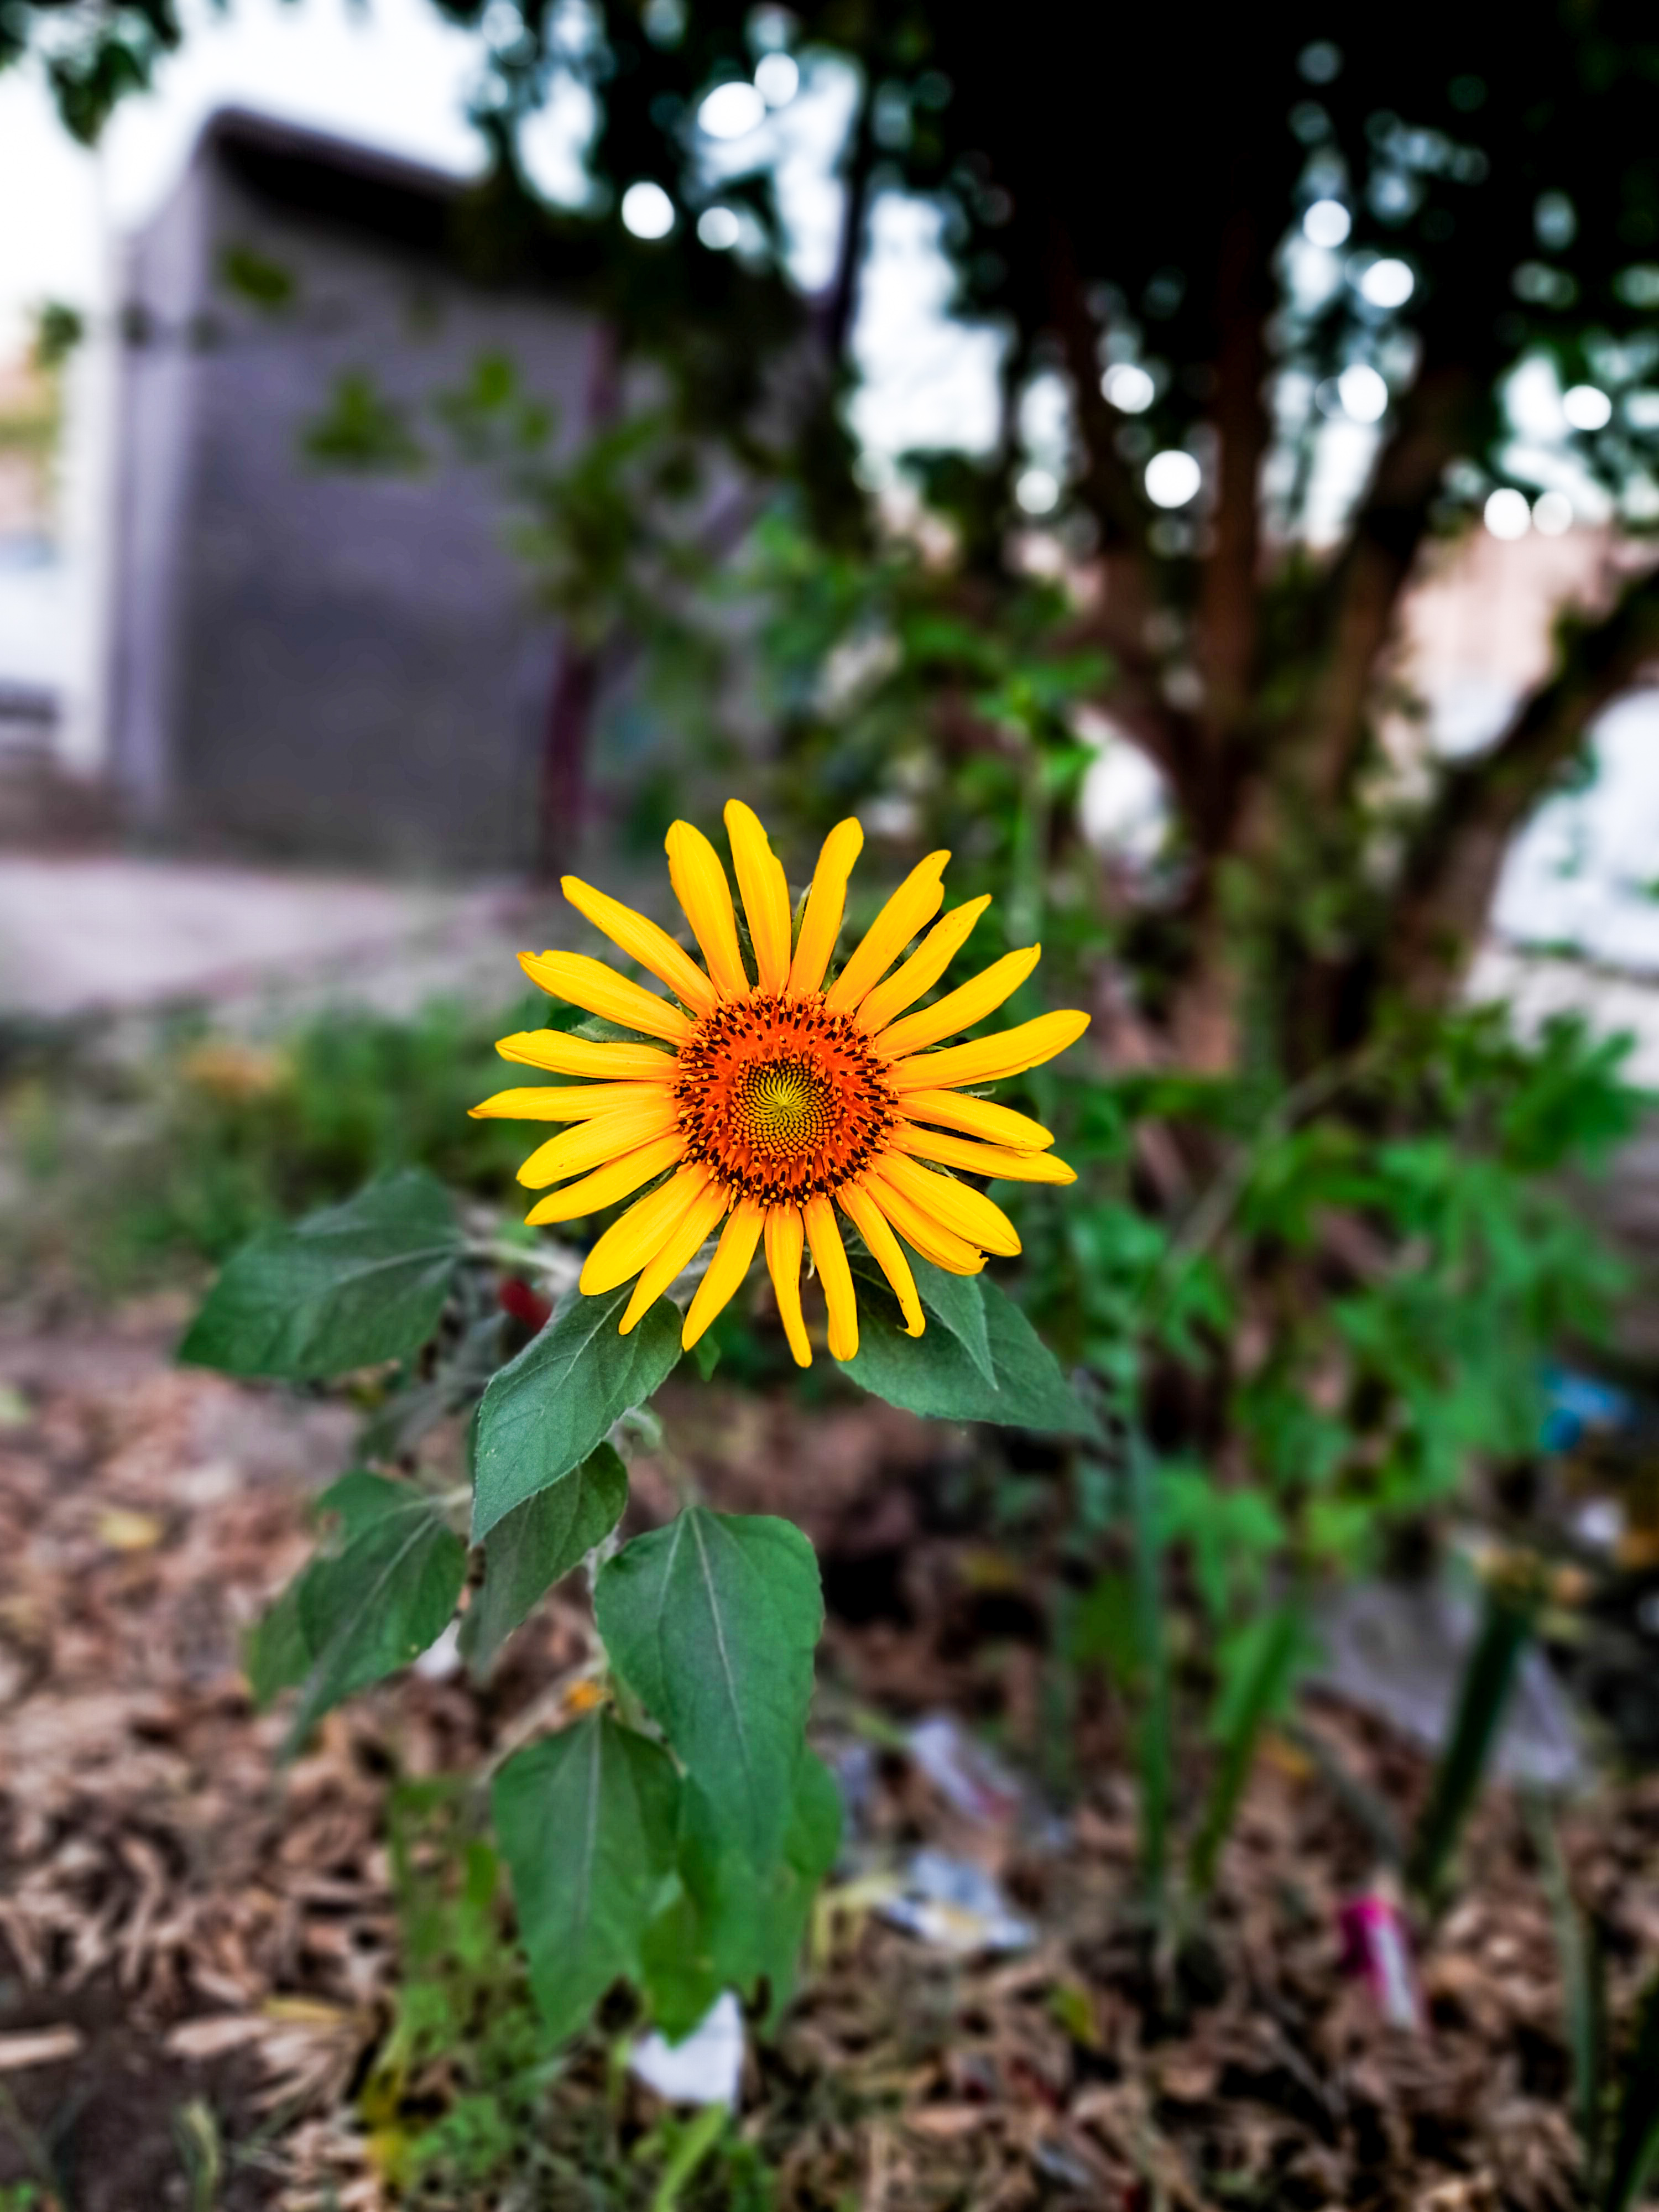
الوصف بالفصحى: زهرة دوار الشمس
التصنيف: Uncategorized